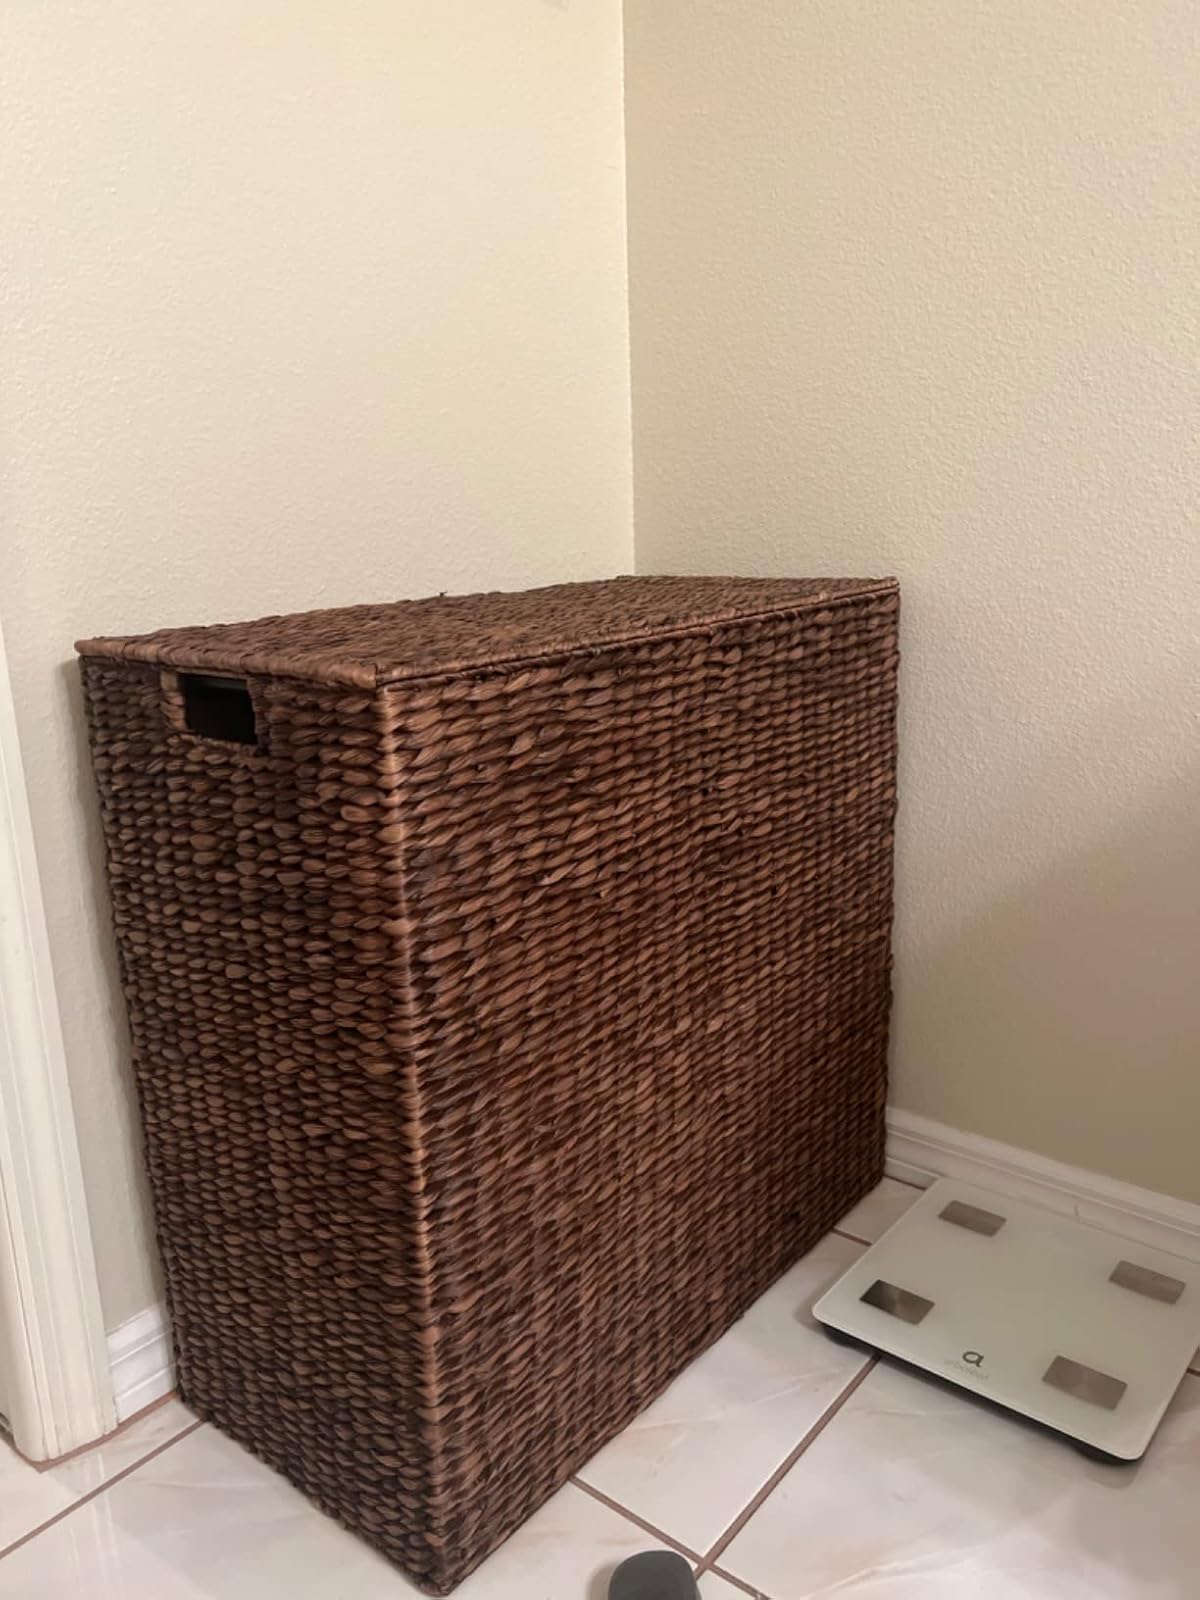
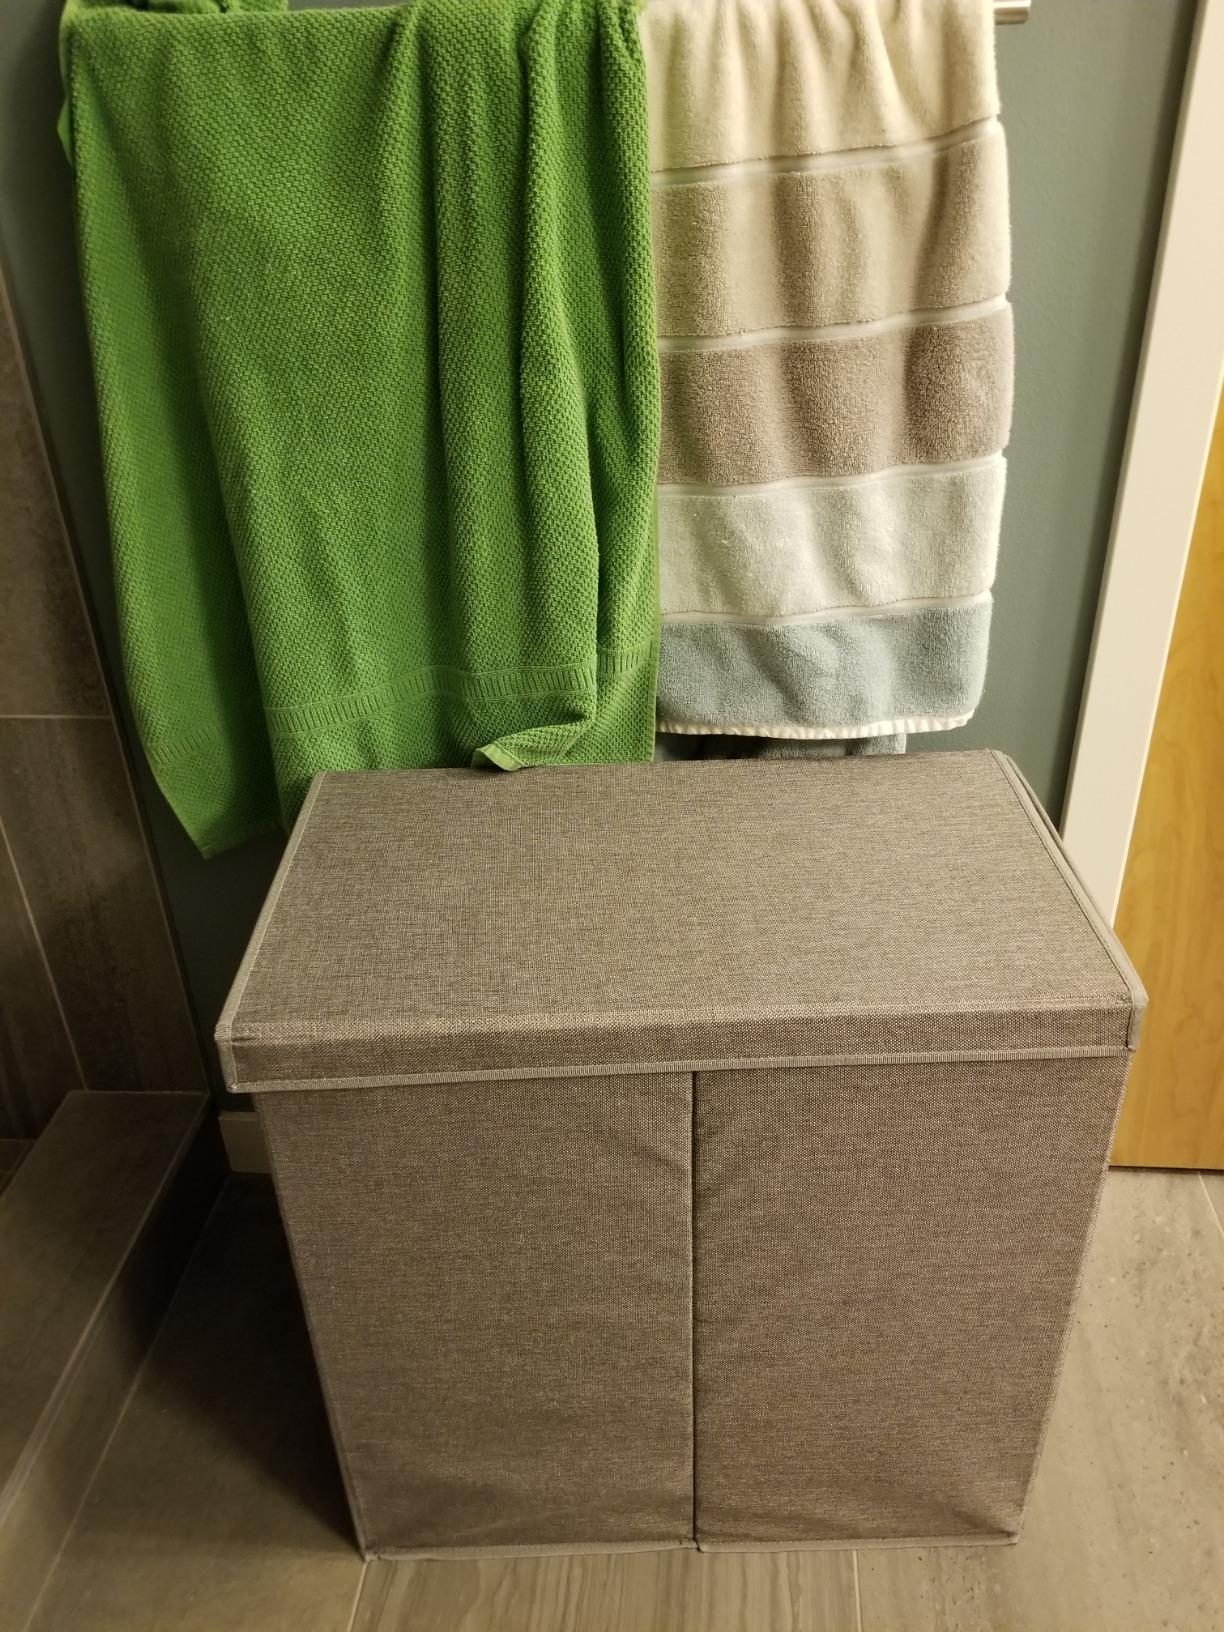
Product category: items_hamper
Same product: no